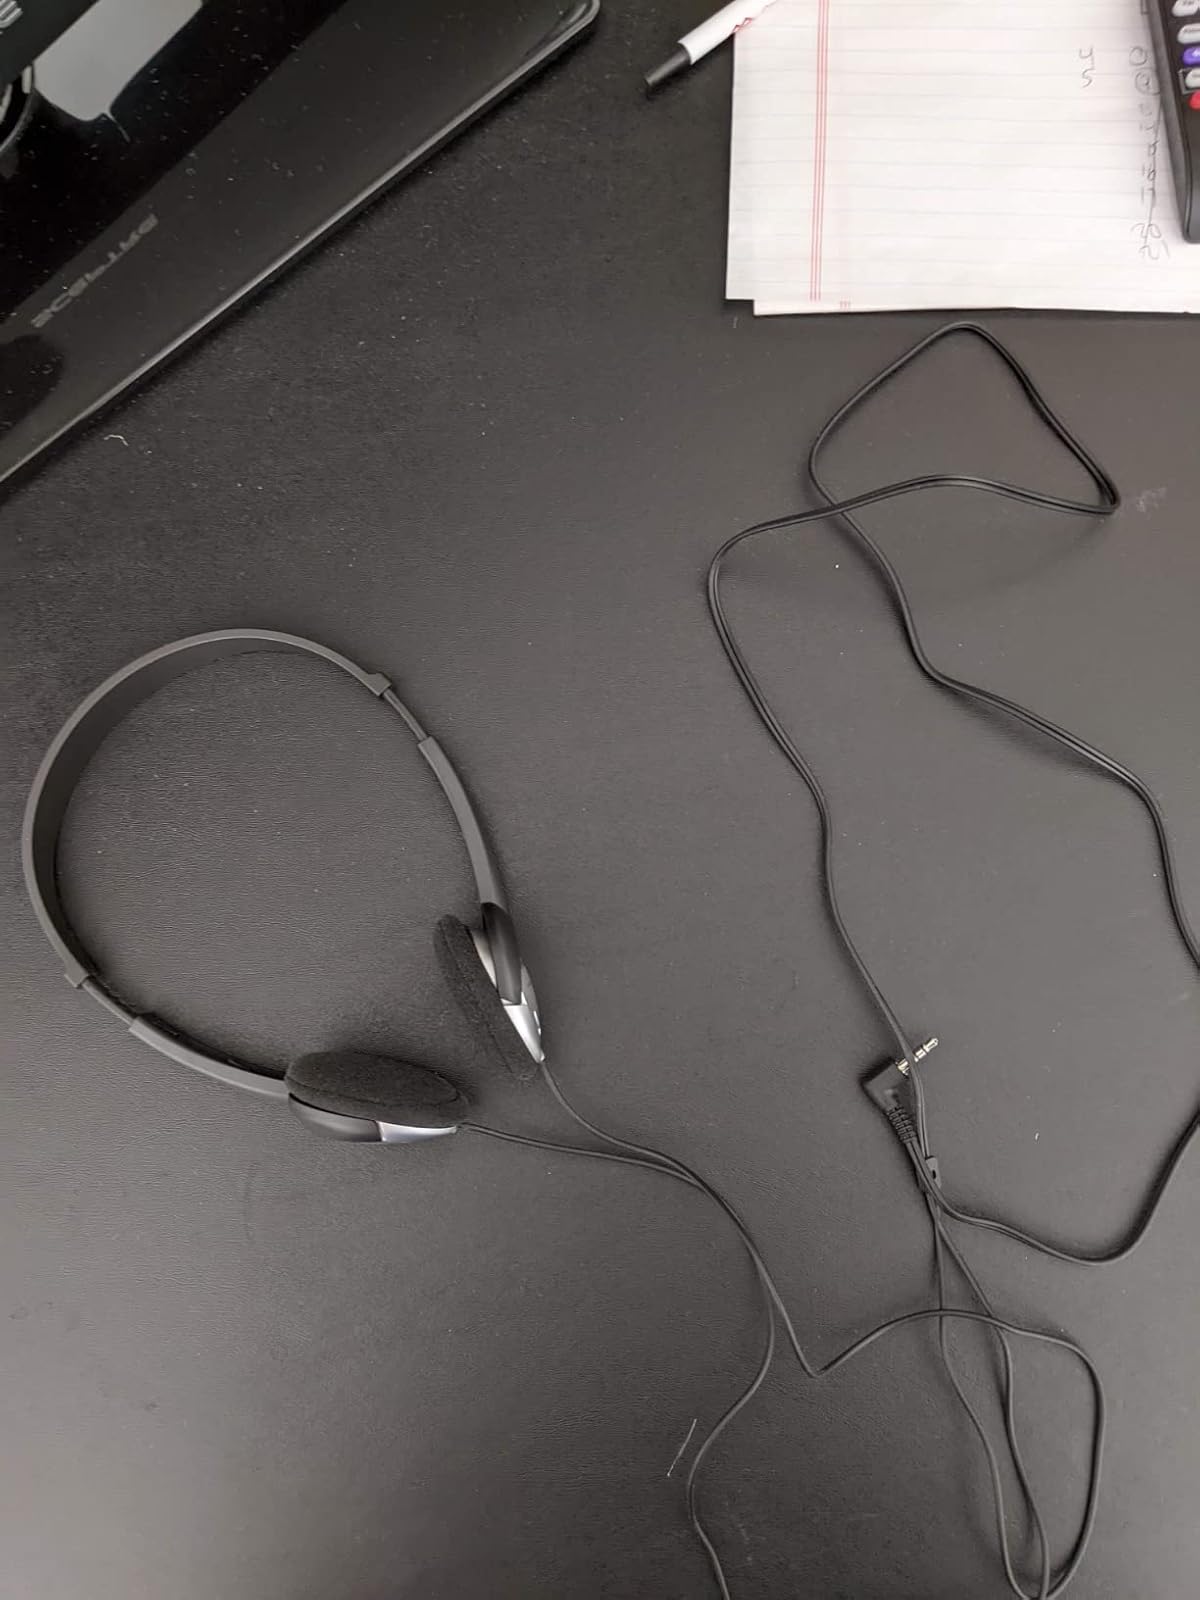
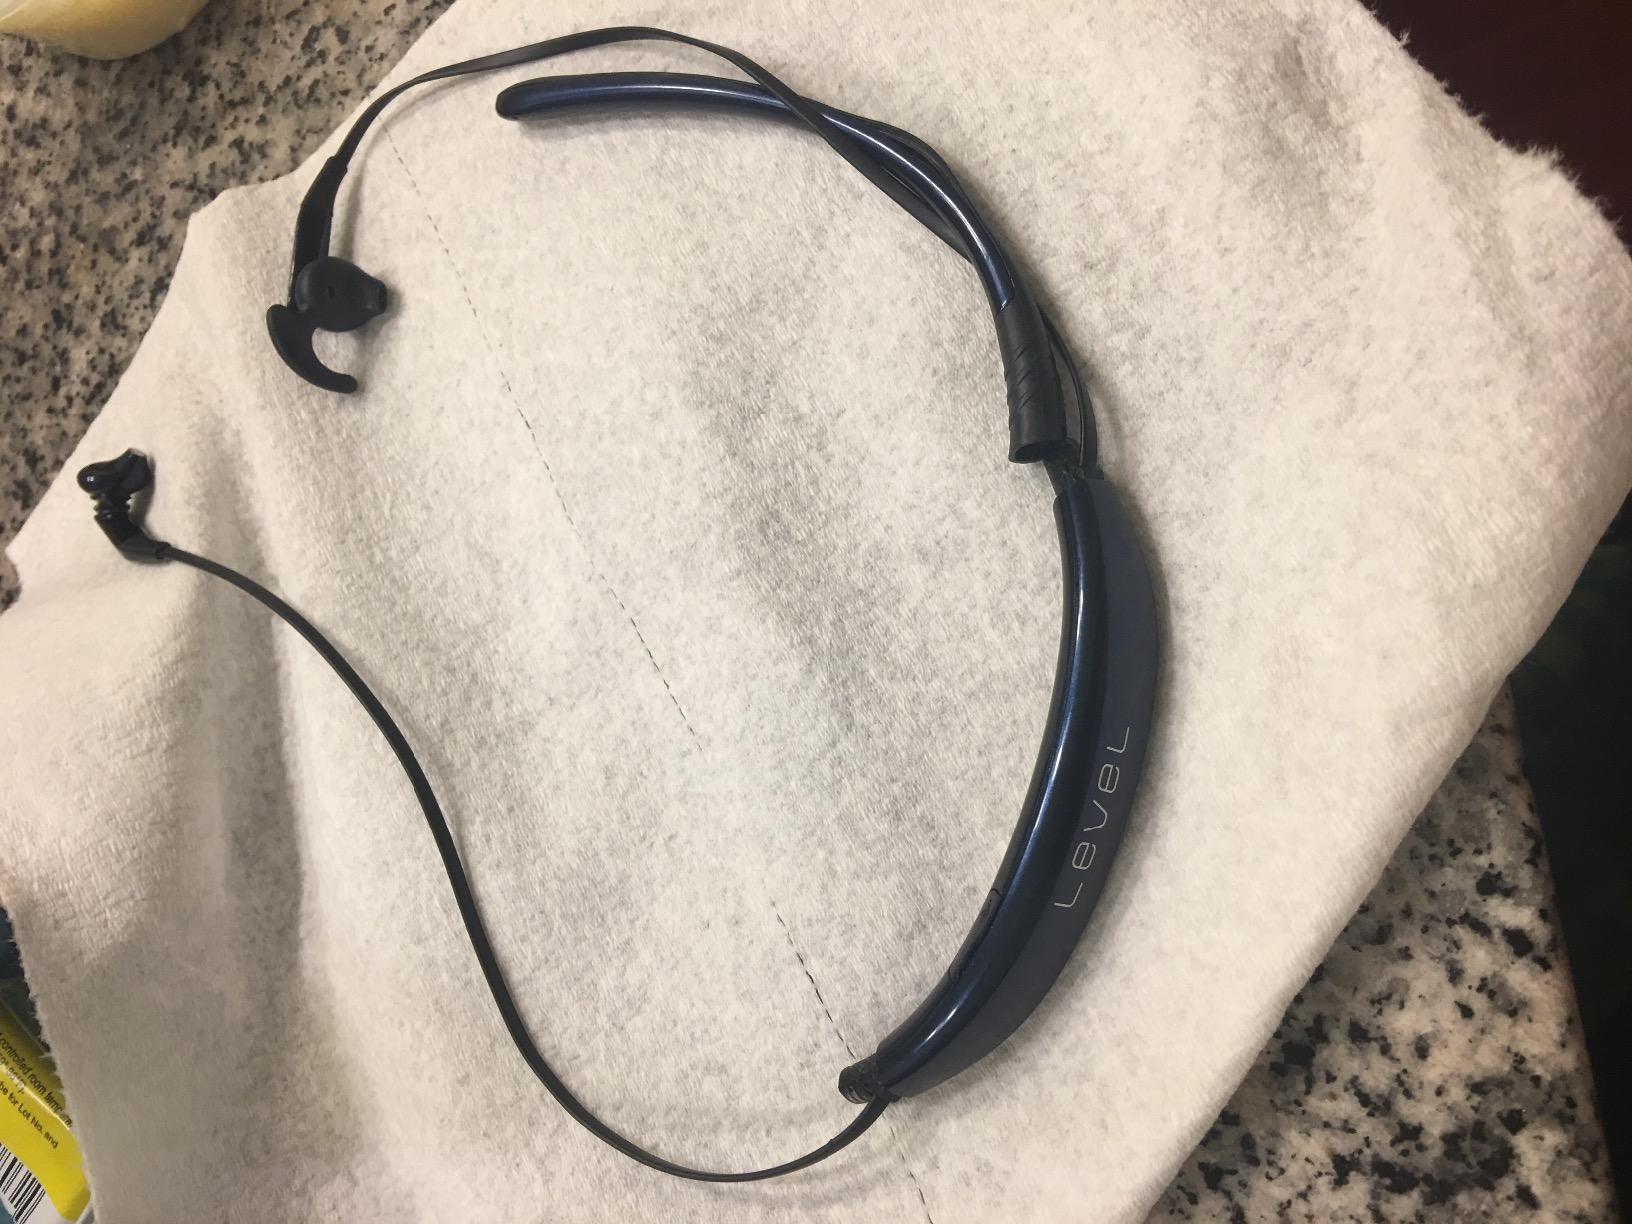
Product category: headphones
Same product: no